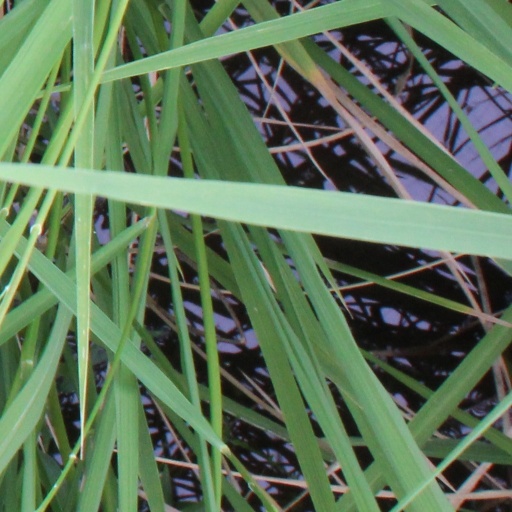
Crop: rice